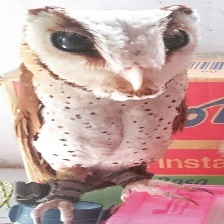
Species: ORIENTAL BAY OWL
Scientific name: PHODILUS BADIUS
ImageNet parent category: great_grey_owl